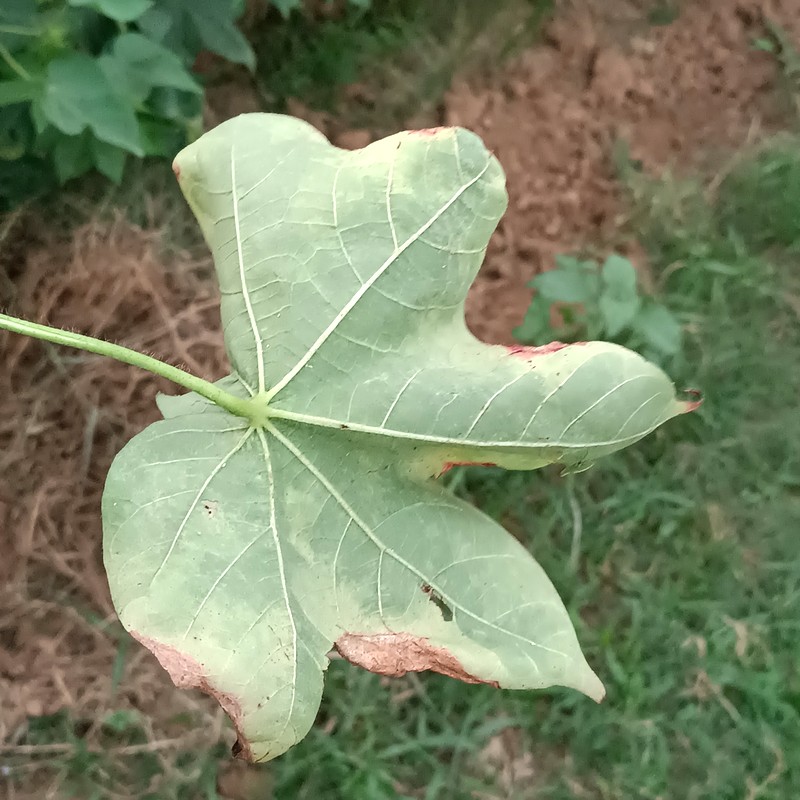
Label: Leaf Redding